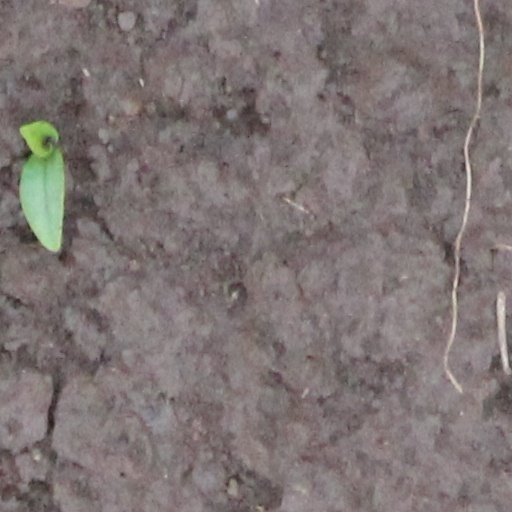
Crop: wheat